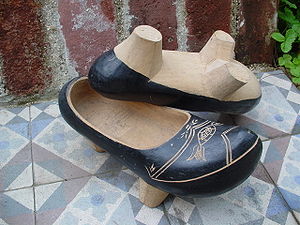
Træsko / Galleri / Traditionelle europæiske træsko
Træsko er en type fodtøj, der er fremstillet helt eller delvist i træ. Træsko bruges over hele verden, og selvom udformingen kan variere fra kultur til kultur, så har formen ofte været uændret i flere hundrede år i de enkelte kulturer.